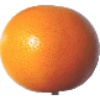
Label: Grapefruit Pink 1